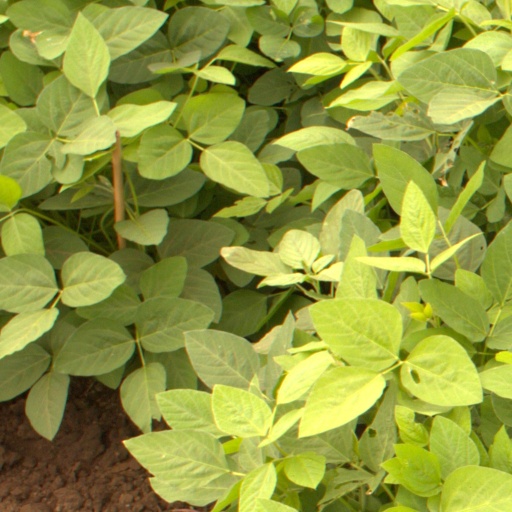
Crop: soybean